Harry Potter and the Philosopher's Stone (Game Boy Advance video game)

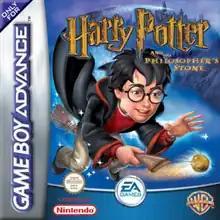

Harry Potter and the Philosopher's Stone (released in the United States as Harry Potter and the Sorcerer's Stone) is a 2001 video game developed by Griptonite Games and published by Electronic Arts for the Game Boy Advance. Based on the 1997 novel of the same name, the player controls Harry Potter, who must navigate his first year in the Hogwarts School of Witchcraft and Wizardry and eventually confront the villainous Lord Voldemort.